Panentheism

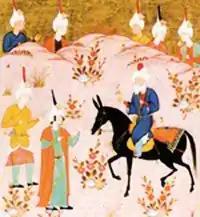
A late 16th century Persian miniature, Safavid period, representing Ibn 'Arabi on horseback with two students.

Wahdat ul-wujud (the Unity of All Things) is a concept sometimes described as pantheism or panentheism. It is primarily associated with the Asharite Sufi scholar Ibn Arabi. Some Sufi Orders, notably the Bektashis and the Universal Sufi movement, adhere to similar panentheistic beliefs. The same is said about the Nizari Ismaili who follow panentheism according to Ismaili doctrine.